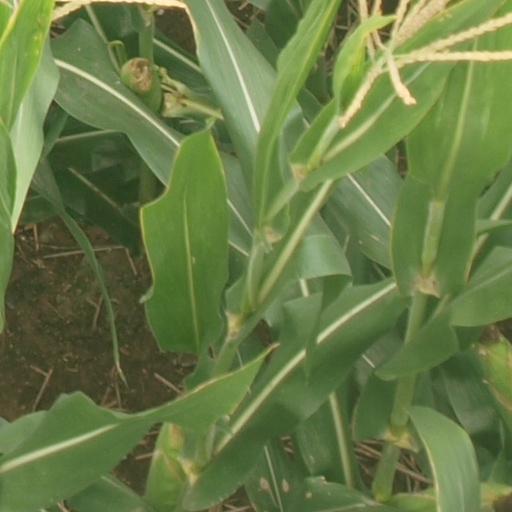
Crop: maize; corn